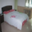
Label: bed